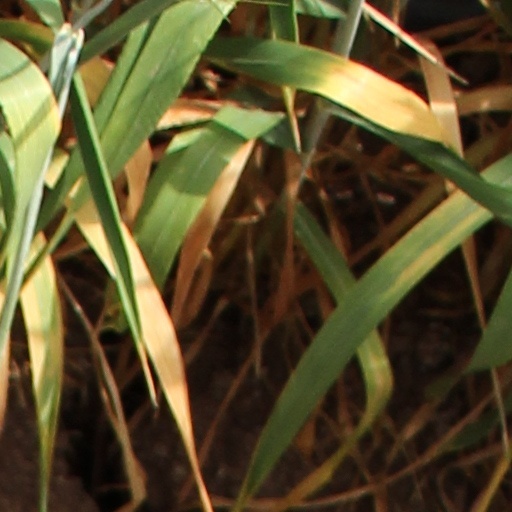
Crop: wheat